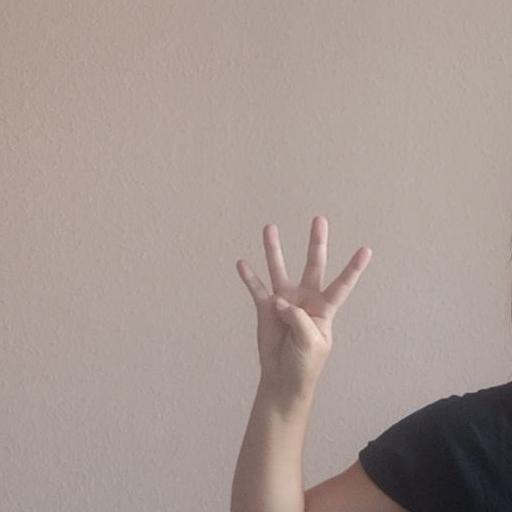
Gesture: four